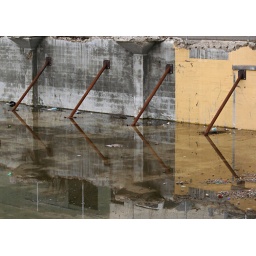
This lovely hole in the ground sits right across the street from our gorgeous new library. A study in contrasts!